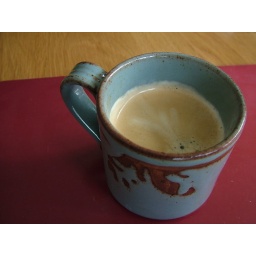
Arabica coffee, ground and served at home in a mug from a place where I served time.